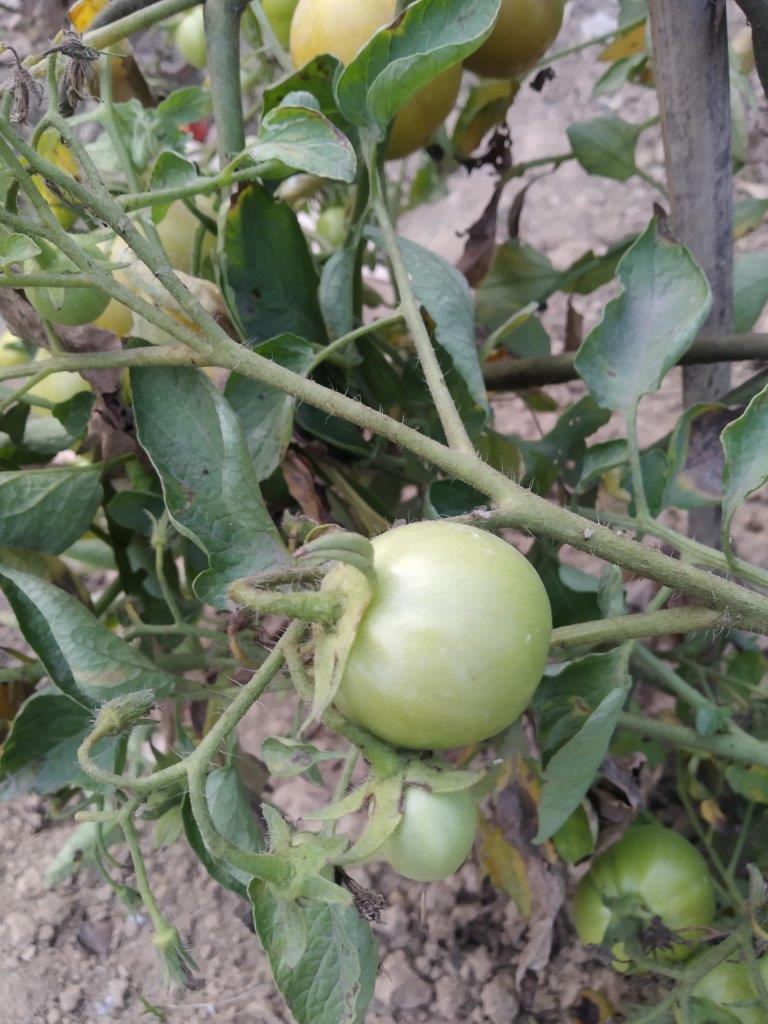
Maturity: Immature